Cumberland Street Archaeological Site

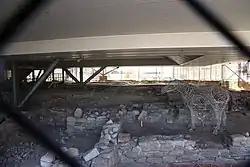
A modern sculpture located in The Big Dig Archaeological Site, underneath the foundations of the YHA Sydney Harbour, pictured in 2019.

Sydney Harbour Foreshore Authority's panel selected the winning proposal for the site by Youth Hostels Australia for a state-of-the-art, energy-efficient hostel with an additional twin classroom education centre. YHA Ltd is a not-for-profit organisation that returns profits from earnings into its capital assets. Construction of Sydney Harbour YHA and The Big Dig Archaeology Education Centre took place between September 2008 and October 2009. During construction the archaeological remnants on site were carefully covered by a protective layer of sandbags and scaffolding, removed when the construction work was completed. The buildings are supported by structural-steel trusses spanning over the archaeological remains, allowing over 85% of the site to be visible at ground level. The site's physical impact is restricted to 52 metres (171 ft) in areas carefully chosen in consultation with the archaeologists.